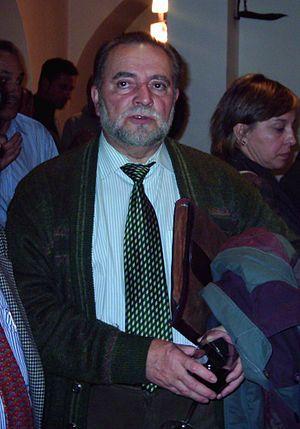
Les 7ᵉˢ élections générales espagnoles se sont tenues de manière anticipée le 3 mars 1996.
Gauche unie est une coalition politique espagnole formée en 1986 par différents partis de gauche, de gauche radicale et d'extrême gauche autour du Parti communiste d'Espagne.